Erythranthe tilingii

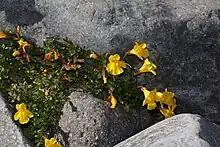
"Mimulus tilingii" is a mat-forming perennial herb found on rocky slopes in the subalpine and alpine zones (Mount Rainier National Park).

"Erythranthe tilingii" is a rhizomatous perennial herb growing 2 to 35 centimeters tall. The oppositely arranged oval leaves may be several centimeters long and some are borne on short petioles. The yellow flower may be over 4 centimeters long, its narrow tubular throat opening into a wide, two-lipped mouth. The base of the flower tube is encapsulated in a calyx of sepals with uneven lobes.